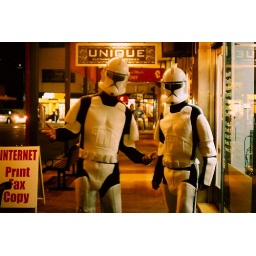
just walking down the main street in Glenelg, chillin'.